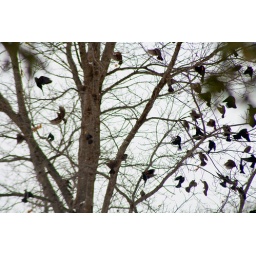
Birds flying up to roost in a tree